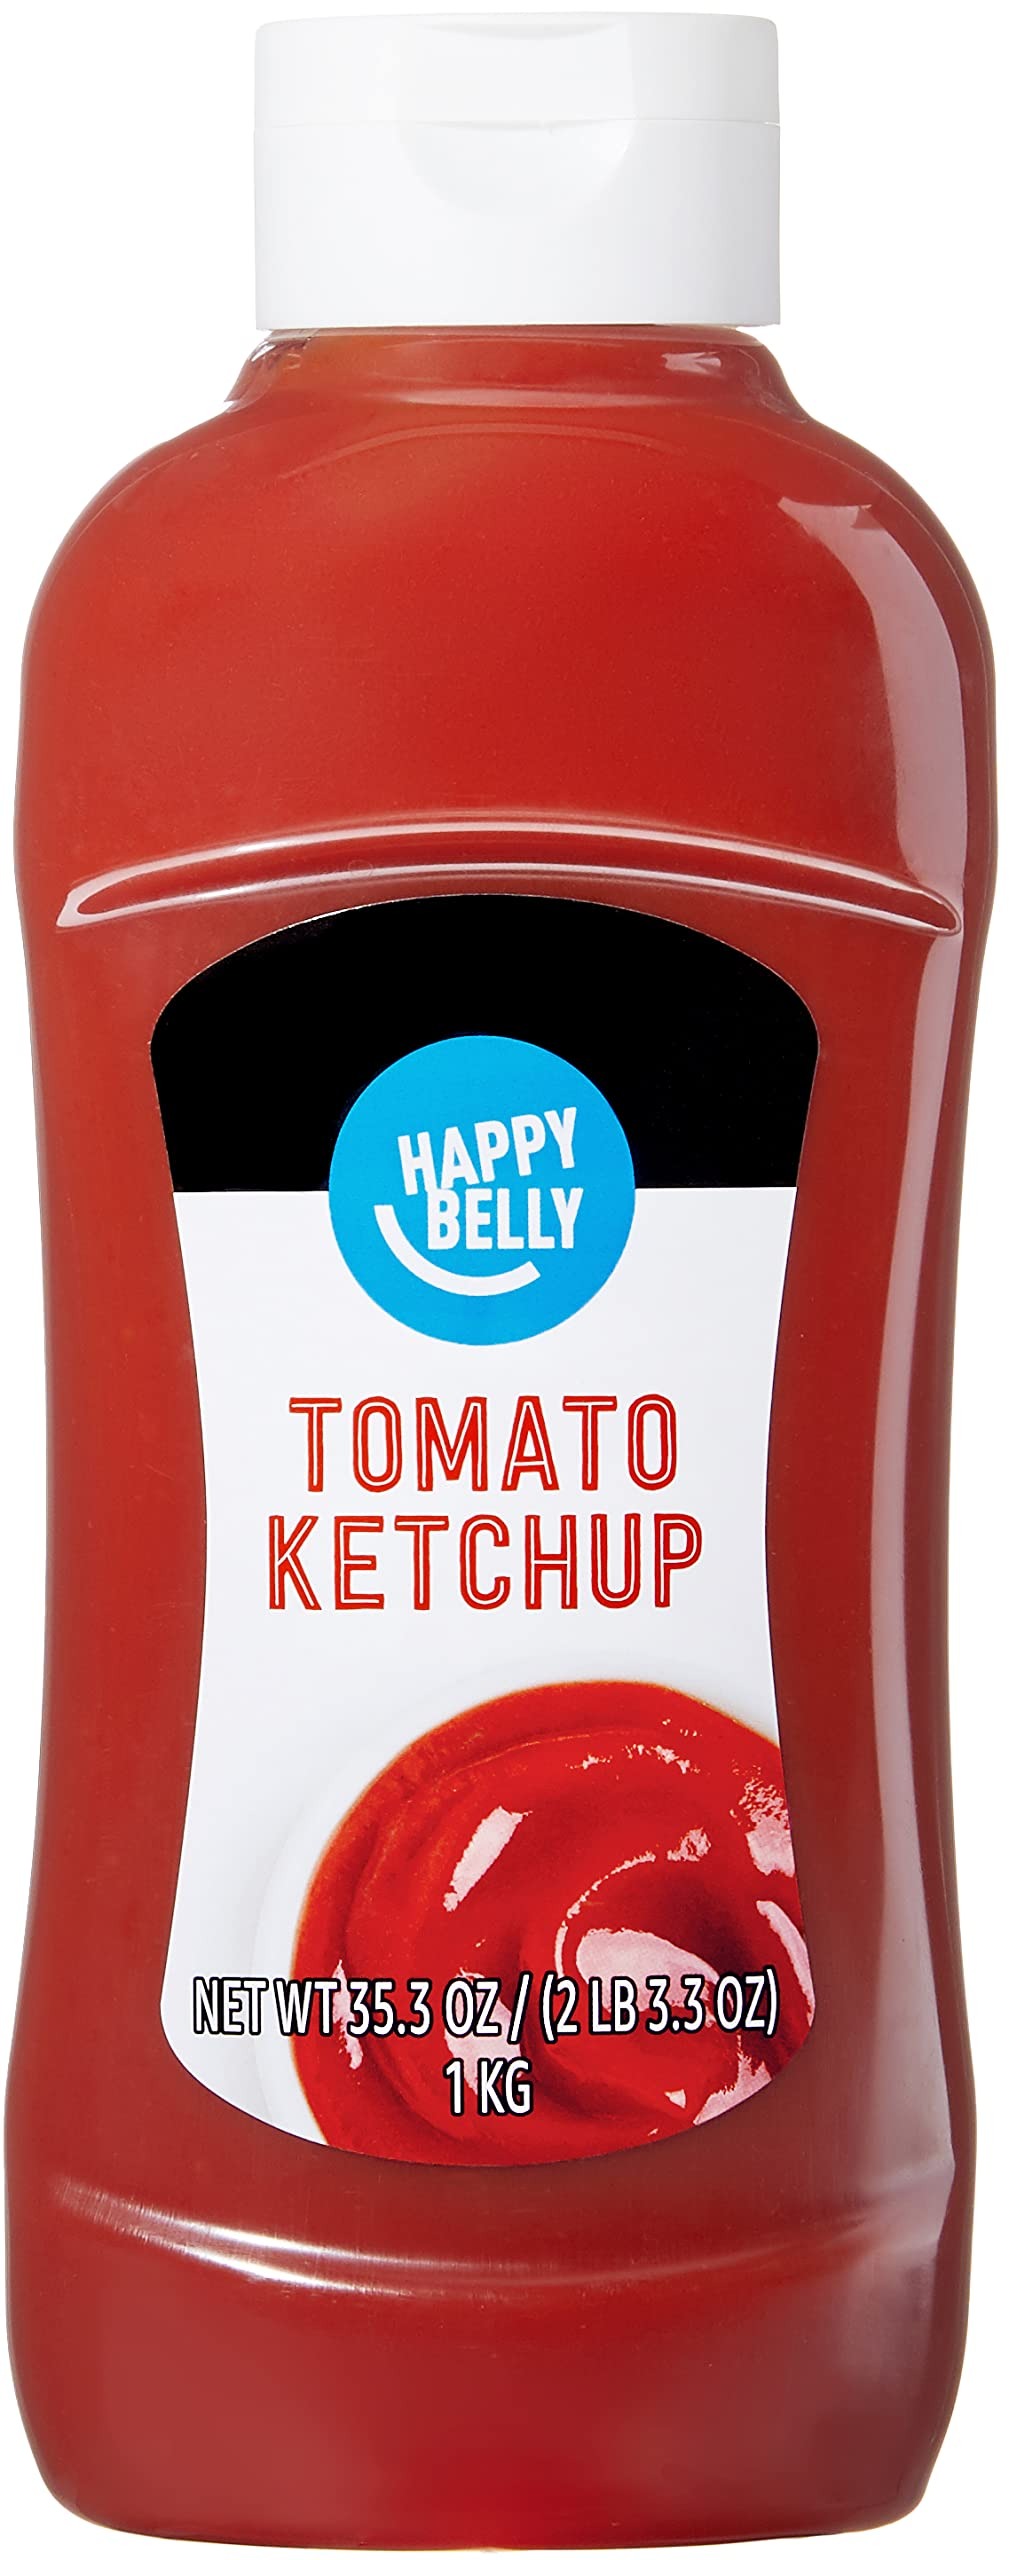
Item Name: Amazon Brand - Happy Belly Ketchup, 35.3 Ounce
Bullet Point 1: One 35.3-ounce bottle of Happy Belly Ketchup
Bullet Point 2: Shake well before using. Refrigerate after opening.
Bullet Point 3: Satisfaction Guarantee: We’re proud of our products. If you aren’t satisfied, we’ll refund you for any reason within a year of purchase. 1-877-485-0385
Bullet Point 4: An Amazon Brand
Value: 35.3
Unit: Ounce

Price: 1.99